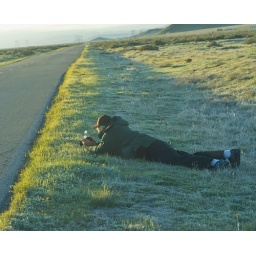
Down on the ground in the frosty grass going for the winning shot!